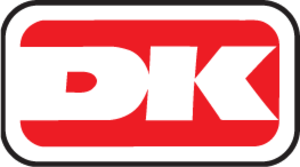
Dankort
Logo.
Dankort er et nationalt betalingskort i Danmark. Det kombinerede Visa/Dankort tillader endvidere brug i udlandet. Kortet så dagens lys i april 1983. I slutningen af 1984 kunne pengeinstitutterne dog også tilbyde deres kunder Dankort i elektronisk form. Siden 15. januar 2006 er alle betalingsaftaler om Dankort blevet administreret af Nets. Dankort er et registreret varemærke tilhørende Nets.